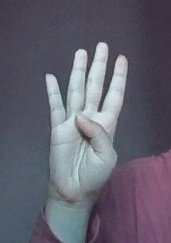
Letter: kaaf